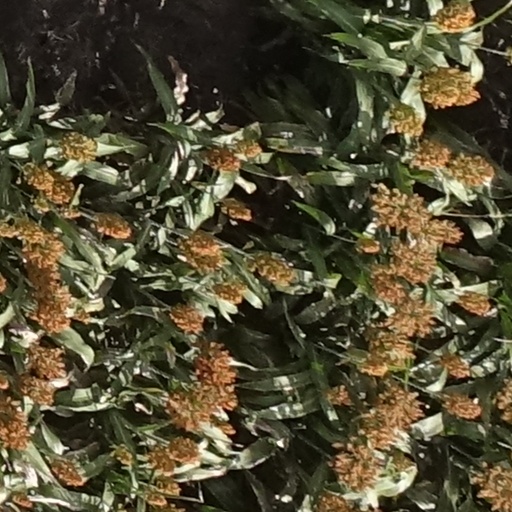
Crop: sorghum